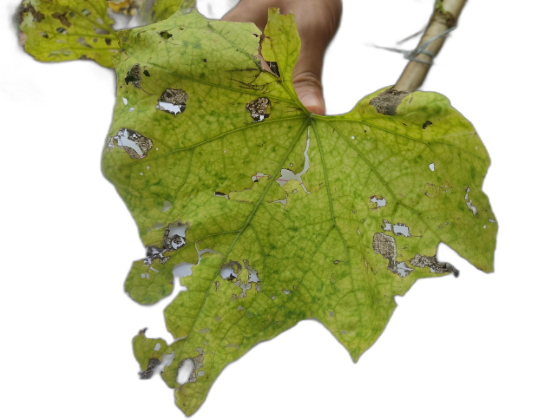
Crop: Zucchini
Label: Anthracnose